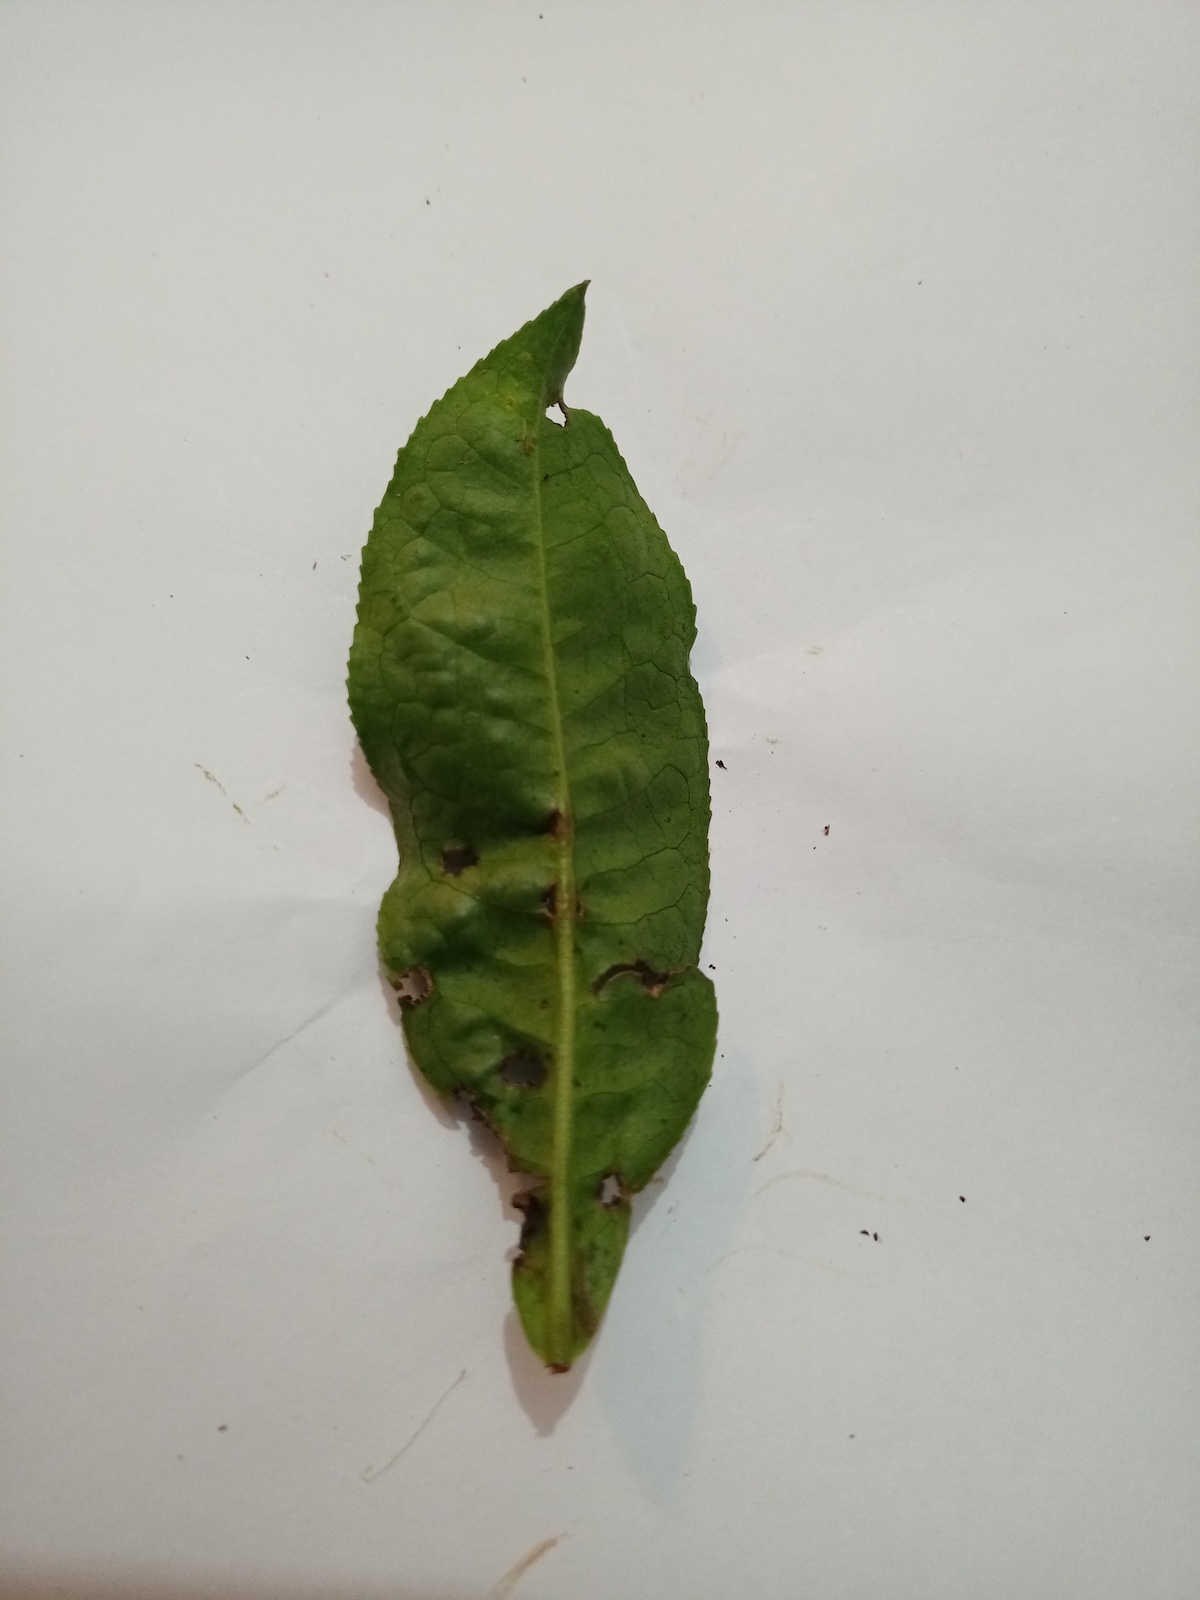
Label: Green mirid bug